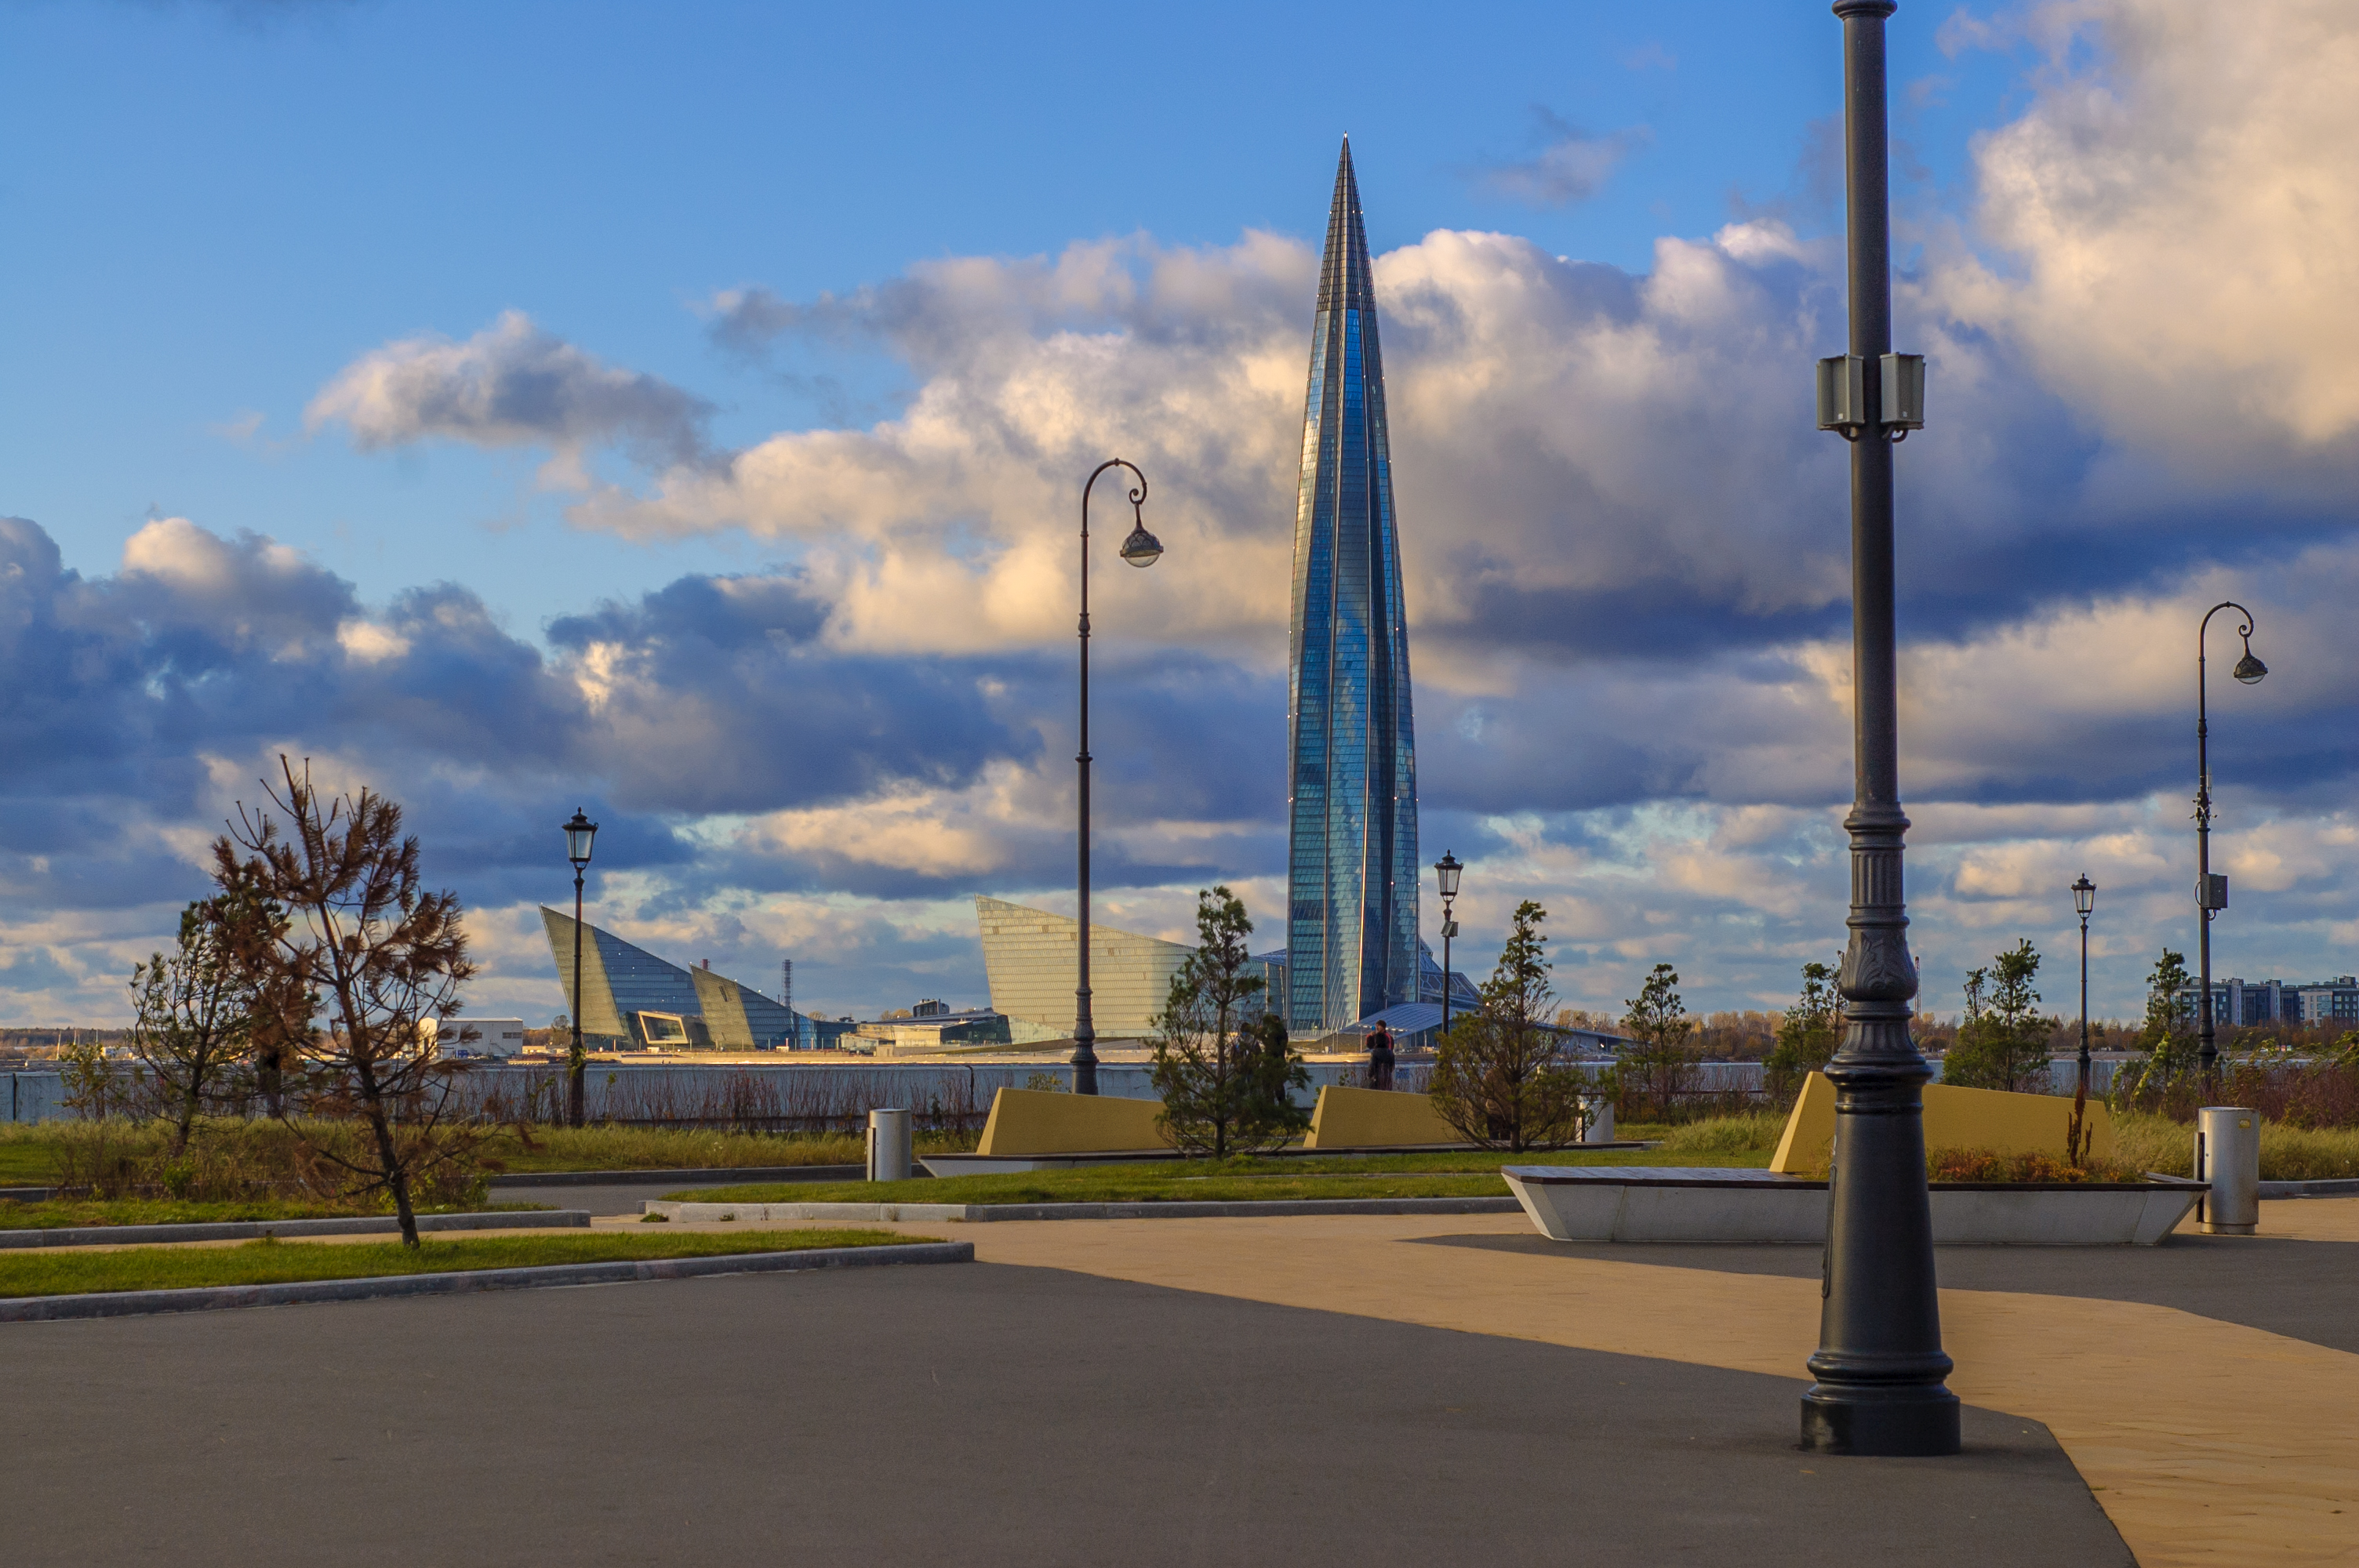
images, cloud, sky, plant, road surface, dusk, asphalt, street light, tree, city, gas, road, cumulus, electricity, horizon, pole, public utility, tower, wind, crane, monument, landscape, evening, reflection, street, light fixture, machine, flag, walkway, spire, leisure, grass, ocean, transport, electrical supply, shadow